O'Hare International Airport

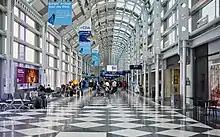
United Airlines Terminal 1, Concourse B

In 2018, the city and airlines committed to PhaseI of a new Terminal Area Plan dubbed O'Hare 21. The plan calls for two all-new satellite concourses to the southwest of Concourse C, and to expand Terminals 2 and 5 with additional gates, lounges, and updates to operations all over the airport. (Terminal 5 has ten new gates in addition to its newly expanded facilities, plus two additional gates to each accommodate an Airbus A380.) The expansion will enable same-terminal transfers between international and domestic flights, faster connections, improved facilities and technology for TSA and customs inspections and much larger landside amenities such as shopping and restaurants. A principal feature of the plan is the reorganization of the terminal core into an "alliance hub," the first in North America; airside connections and layout will be optimized around airline alliances. This will be made possible by the construction of the O'Hare Global Terminal (OGT) where Terminal2 currently stands. The OGT and two new satellite concourses will allow for expansion for both American's and United's international operations as well as easy interchange with their respective Oneworld (American) and Star Alliance (United) partner carriers, eliminating the need to transfer to Terminal 5.